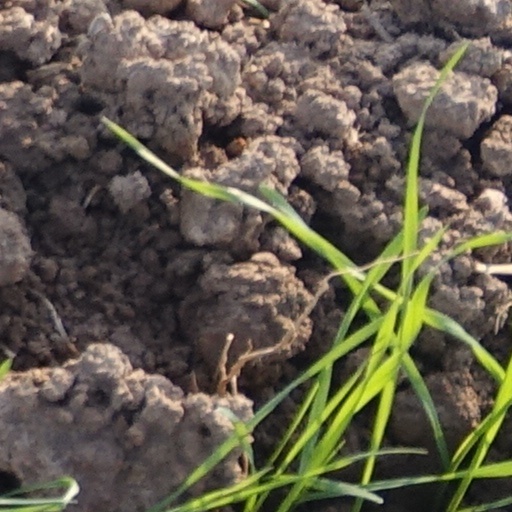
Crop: wheat